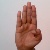
The image shows a hand gesture representing the letter 'B' in Indian Sign Language.